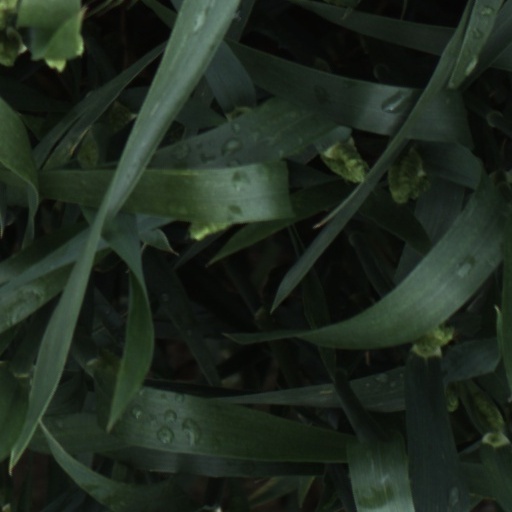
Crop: wheat